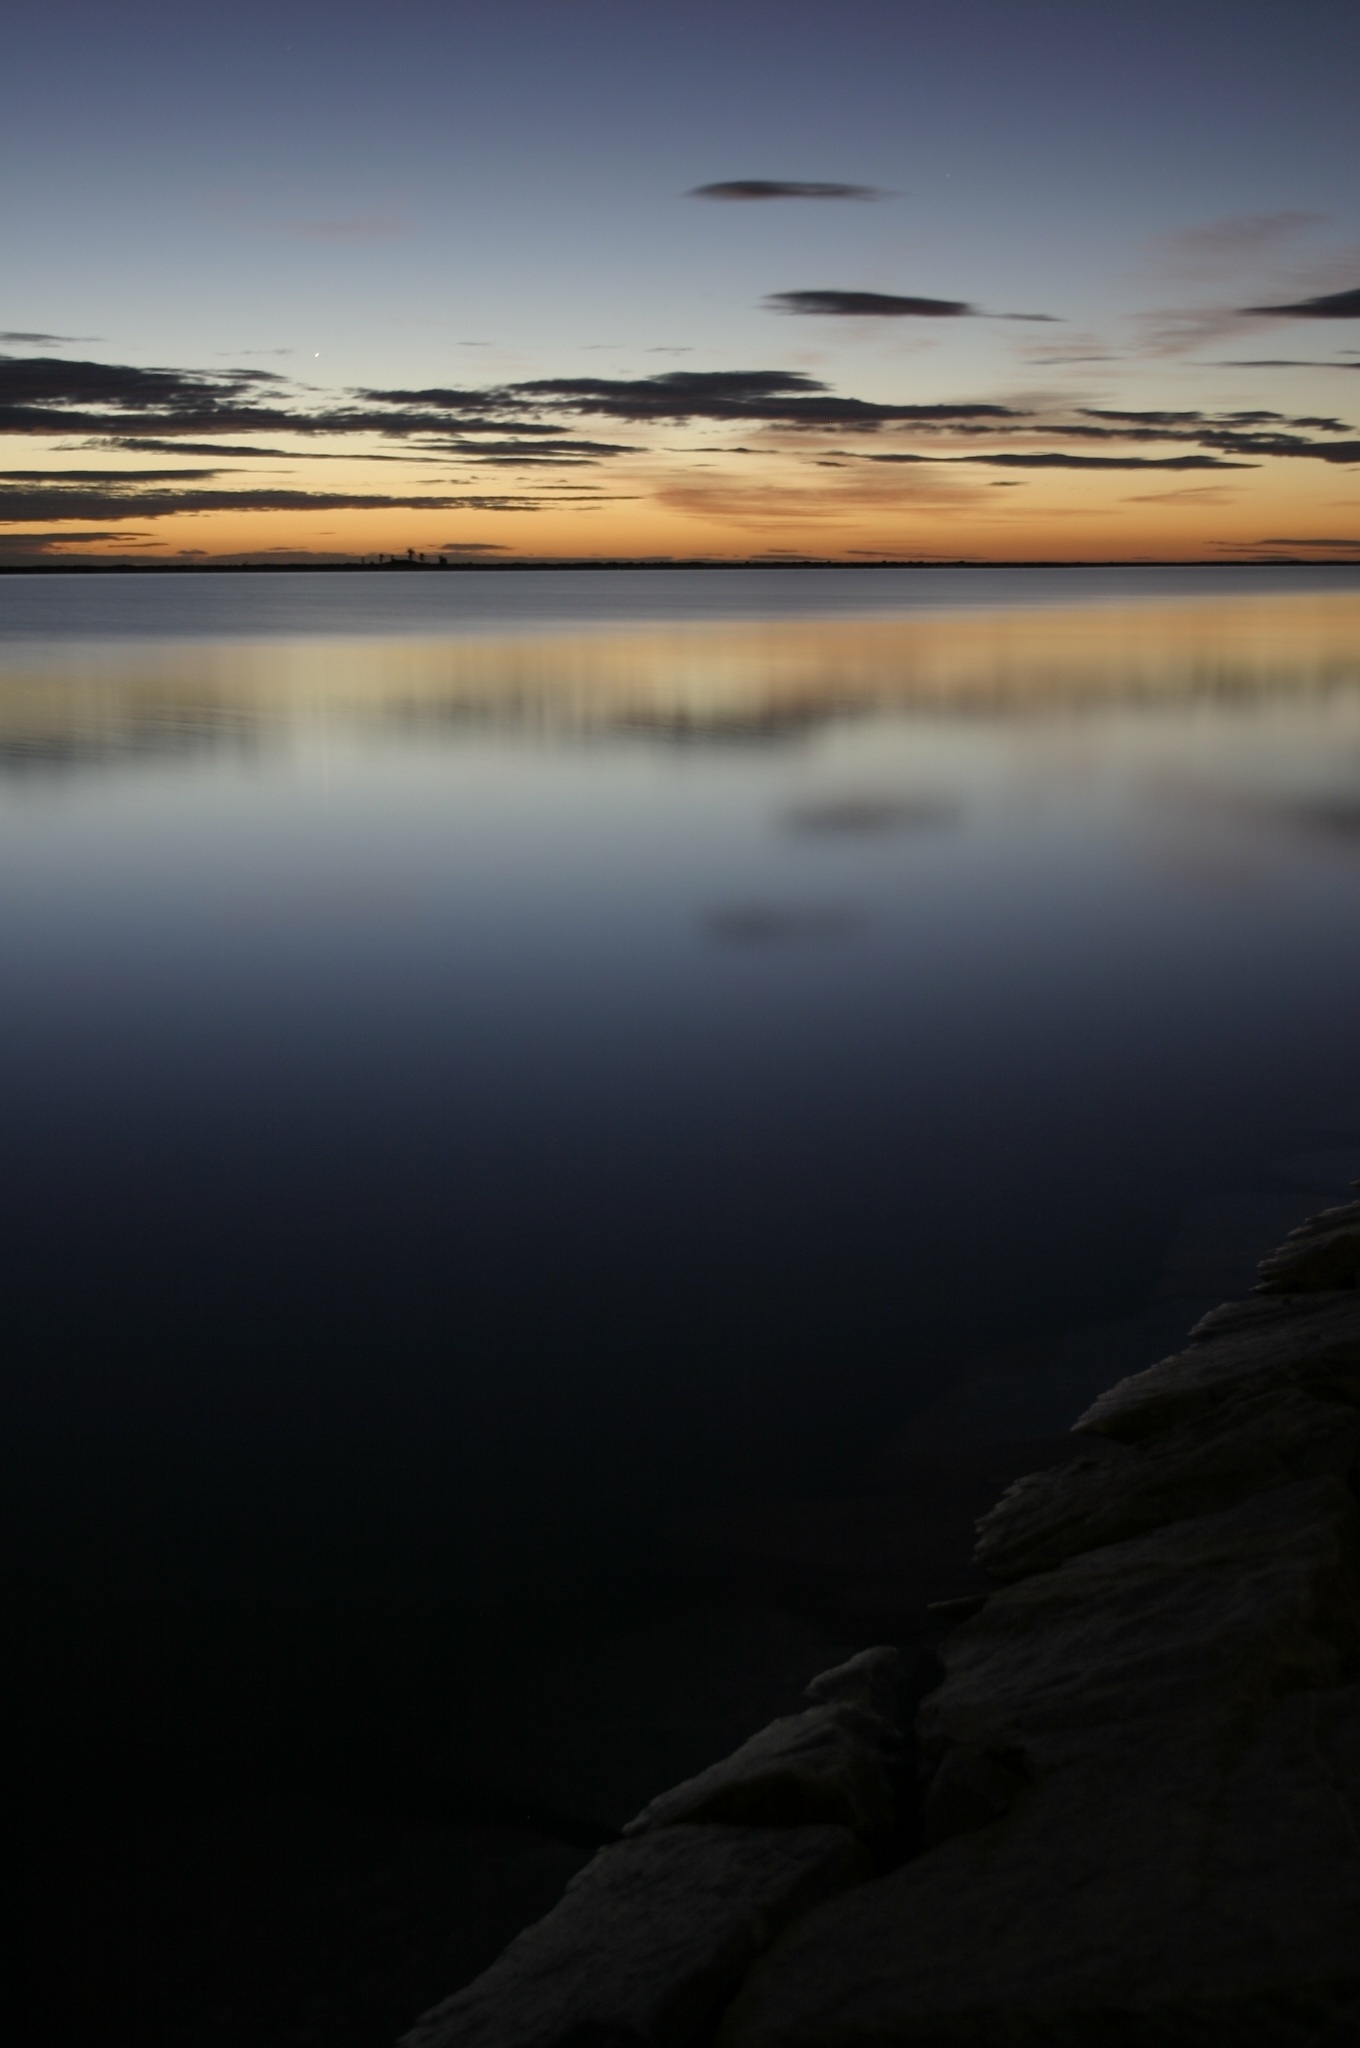
beach, sea, coast, ocean, horizon, cloud, sky, sun, sunrise, sunset, sunlight, morning, shore, wave, lake, dawn, atmosphere, dusk, evening, reflection, loch, murcia, lower mar, atmospheric phenomenon